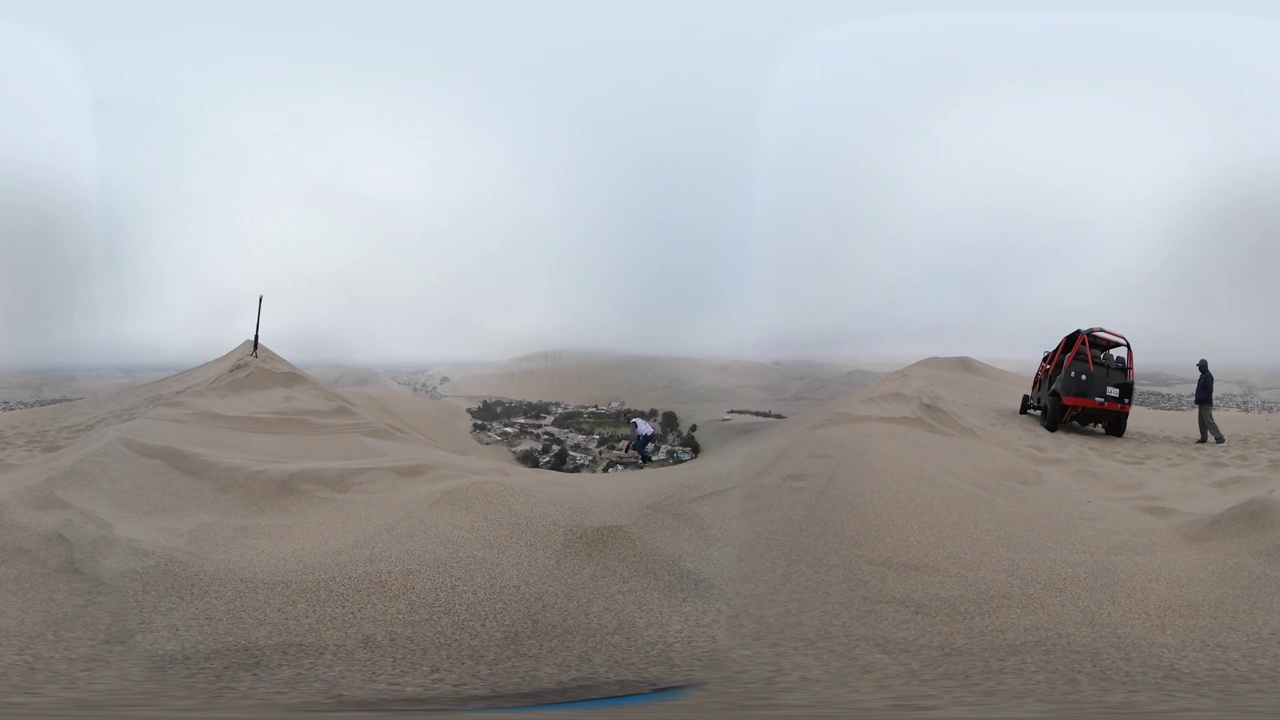
Referred object: the person in a white shirt

Referred object: the red off-road vehicle